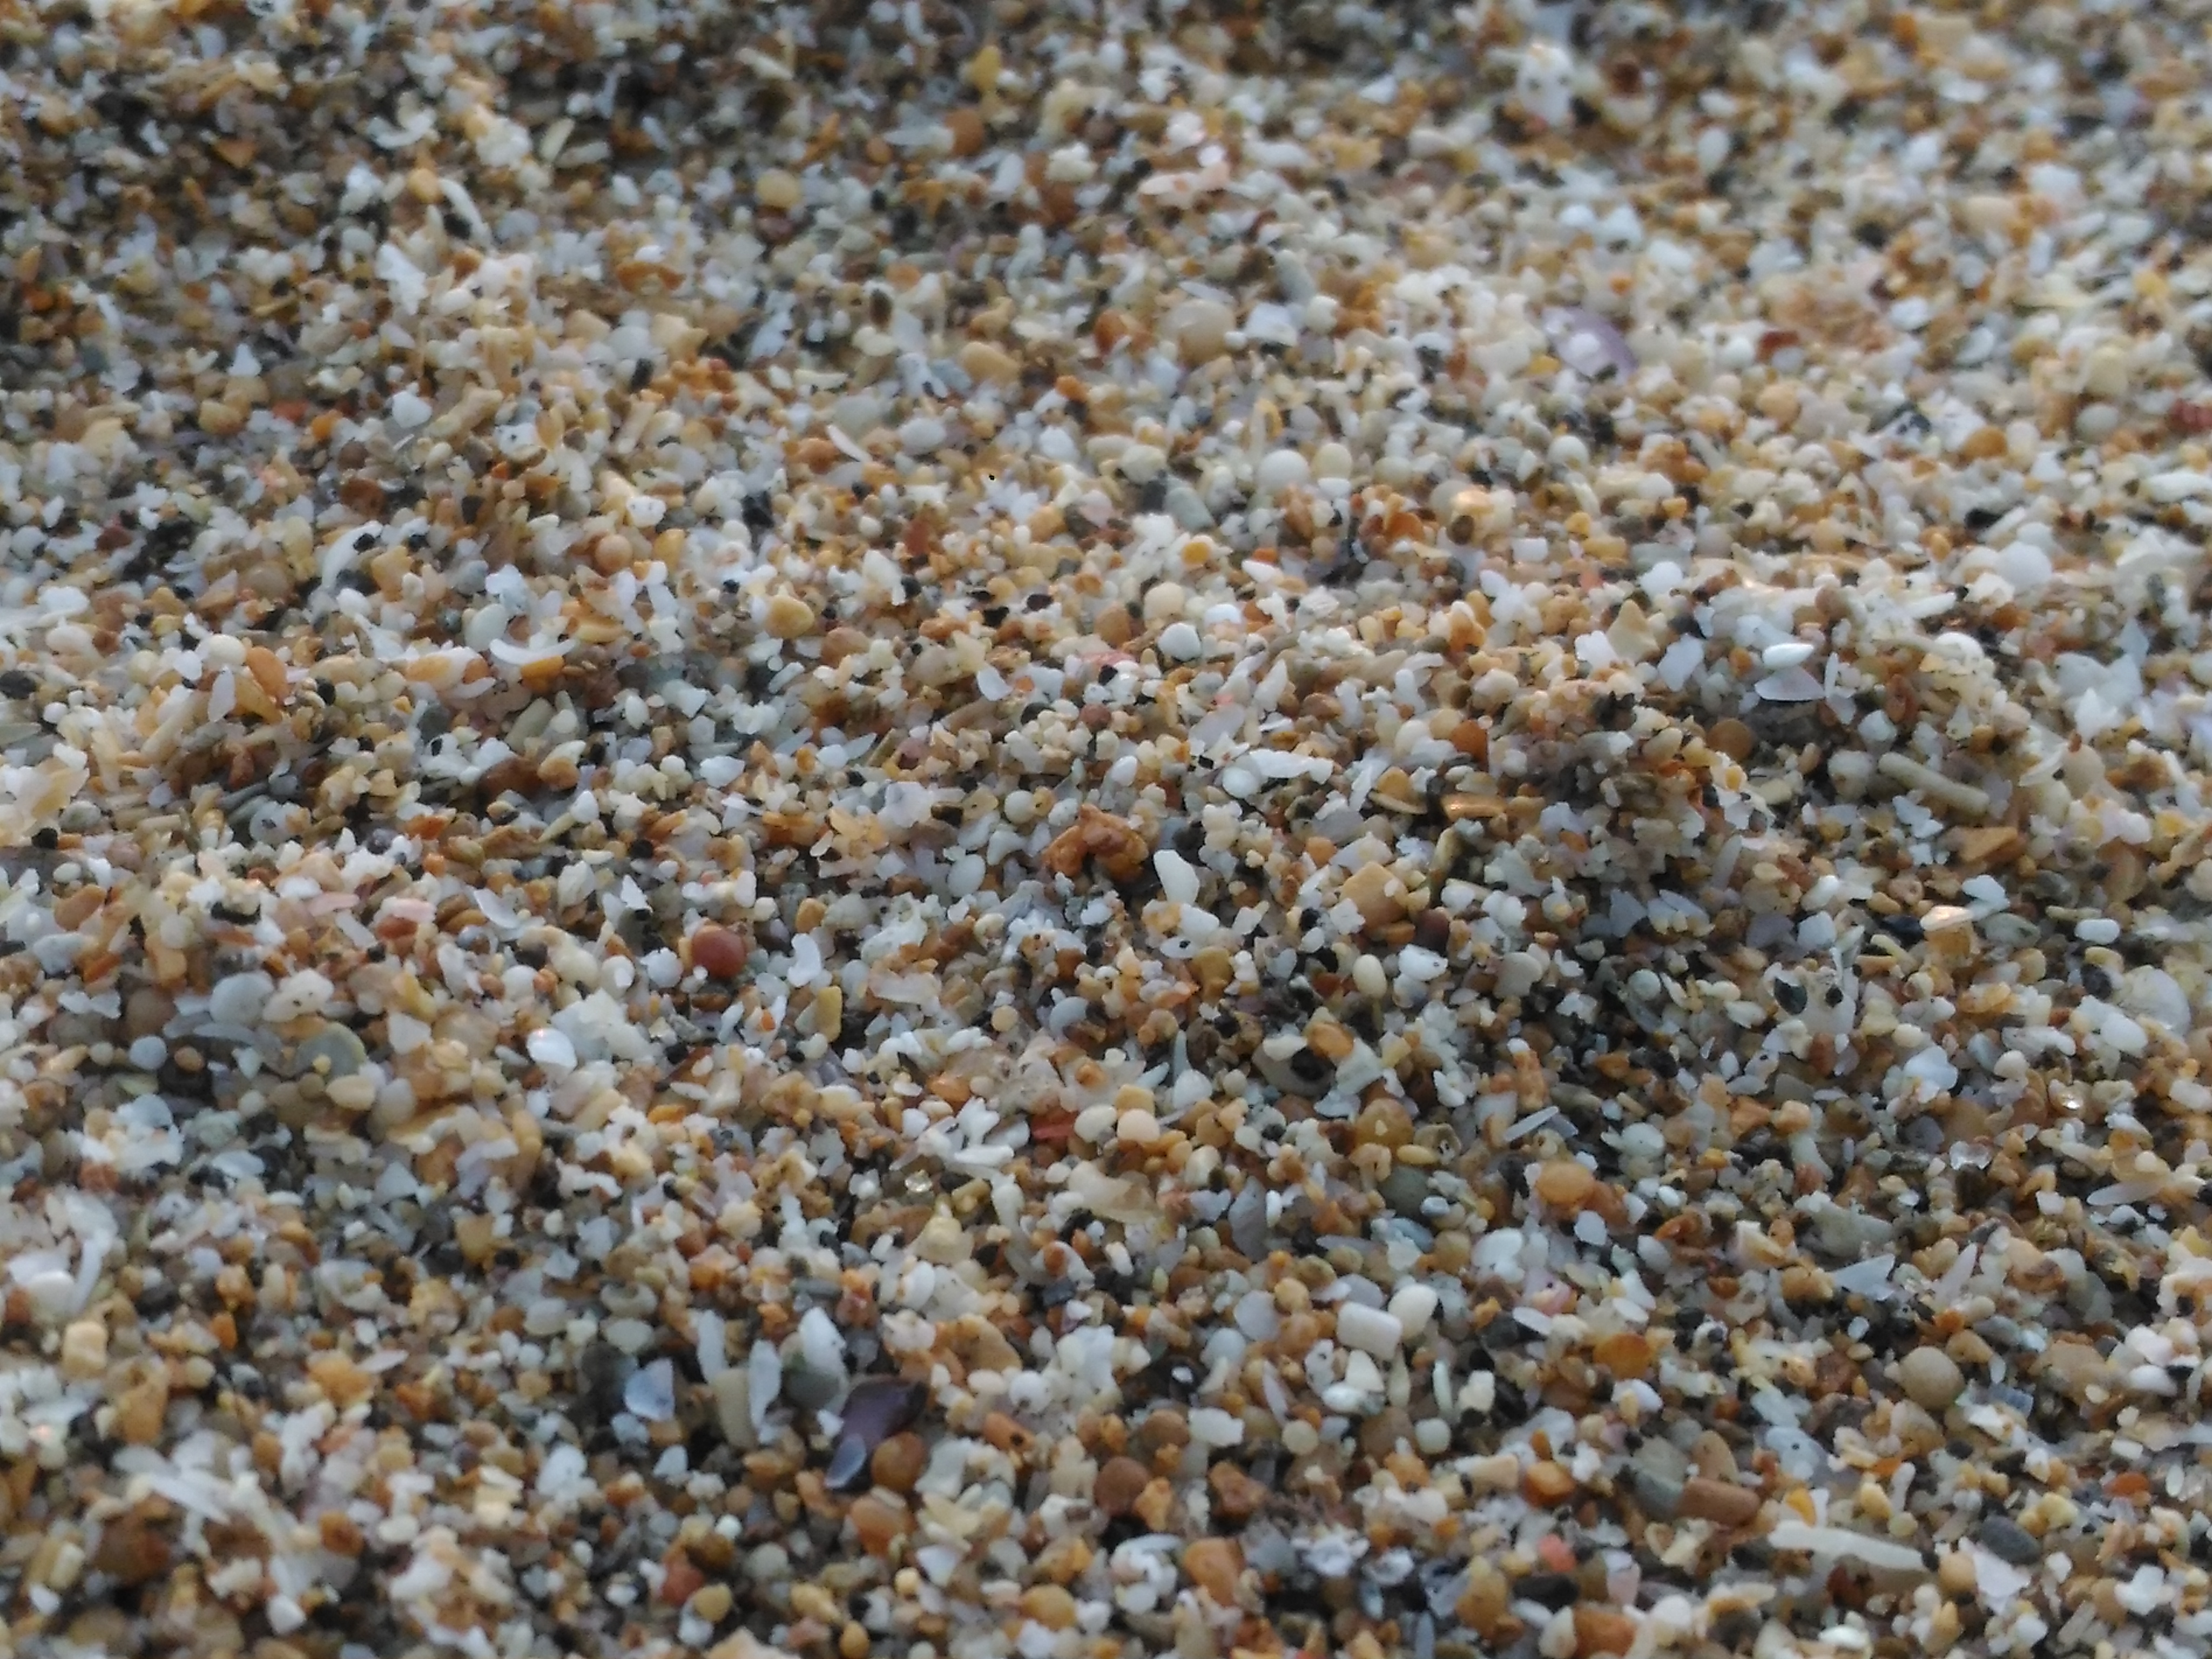
natural, mixture, gravel, food, Smoked salt, cuisine, bird food, rock, dish